Joseph Willcox Jenkins

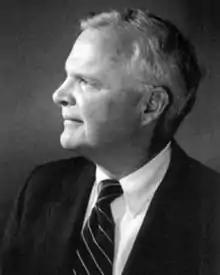

Joseph Willcox Jenkins (15 February 1928 – 31 January 2014) was an American composer, professor of music, and musician. During his military service in the Korean War, he became the first arranger for the United States Army Chorus. He ended his teaching career as Professor Emeritus at the Mary Pappert School of Music, Duquesne University, where he had been a professor since 1961, and composed over 200 works.